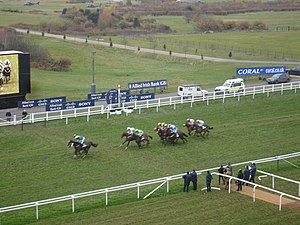
Ascot Racecourse
Ascot Racecourse
Ascot Racecourse er en væddeløbsbane i bydelen Ascot i Berkshire i England, der udelukkende bliver benyttet til galopløb om sommeren og til steeplechase om vinteren. Den er en af Storbritanniens mest benyttede baner til store arrangementer.